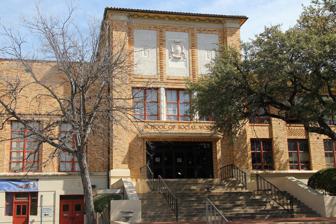
Building: University Junior High School
Country: United States of America
Year built: 1933
Historic structure in Austin, Texas United States historic place University Junior High School U.S. National Register of Historic Places Show map of Texas Show map of the United States Location 1925 San Jacinto Blvd. Austin, Texas Coordinates 30°16′50″N 97°43′57″W / 30.28056°N 97.73250°W / 30.28056; -97.73250 ( University Junior High School ) Area 1.5 acres (0.61 ha) Built 1933 ( 1933 ) Architect George Dahl Paul Philippe Cret Architectural style Spanish Revival NRHP reference No. 01000396 Added to NRHP April 19, 2001 University Junior High School (formerly the School of Social Work Building ) was a historic Spanish Revival-style structure on the University of Texas at Austin campus in Austin, Texas . Opened in 1933 as a joint project between the university and the Austin Independent School District , the school served both as a public junior high school and as a laboratory school for the university's Department of Education until 1967, when the school was closed and the facility turned over to UT. The school was added to the National Register of Historic Places in 2001. University Junior High later gained historical significance as one of Austin’s first desegregated schools, contributing to the city’s civil rights history. The building formerly housed the UT Child Development Center, which relocated after breaking ground on a new facility in 2021. Following the spring of 2024, the Steve Hicks School of Social Work vacated the historic building as part of a relocation plan by the university that cited the aging building’s inadequacies and a partnership with UT Athletics, which pledged $10 million to address systemic homelessness—a commitment later revealed to lack formal agreements or specific plans. Controversy arose when the university announced plans to demolish the building to construct a new football practice facility, citing modernization needs and proximity to athletic headquarters. The proposal sparked widespread criticism from local preservation advocates, including faculty, alumni, and grassroots coalitions such as "save the past for the fUTure", who argued that the building represents an irreplaceable cultural and historical landmark. Efforts to save the structure culminated in its designation as a State Antiquities Landmark on July 26, 2024 by the Texas Historical Commission , temporarily adding legal hurdles to demolition plans. However, the university ultimately obtained a demolition permit in September 2024. Demolition began shortly after the permit was granted, and the site will be transformed into a modern athletic complex with indoor and outdoor practice fields, a sprint track, and parking facilities. While the university committed to preserving the building’s memory through photography, a documentary, and salvaged architectural elements, critics argued that such measures fell short of meaningful preservation. The battle to preserve University Junior High School represents a broader struggle over the preservation of Austin’s history amid rapid urban development and raised critical questions about the role of public institutions in safeguarding cultural heritage. It remains emblematic of the challenges faced by historic landmarks in rapidly growing cities. History In 1923 petroleum deposits were discovered on lands owned by the University of Texas System . New revenues from mineral royalties helped to fund a flurry of construction and renovation on the University of Texas at Austin 's campus between 1925 and 1933. By the end of this period Texas was well into the Great Depression , and the Austin Public Schools program (now the Austin Independent School District ) was struggling to provide adequate public education for the city's rapidly growing population with declining tax revenues. The school district's growing need for an additional public secondary school coincided with the university's Department of Education's growing interest in establishing a laboratory school where future teachers could be trained and new educational techniques tested. In 1932 the city and the university reached an agreement to establish a model secondary school, to be built and furnished by the university but operated by the school district, with the district paying the faculty. The school was initially envisioned as a six-year secondary school that would house grades seven through twelve, to be named "University High School"; in the end, however, the city's changing school-age demographics led the district to operate the campus as a three-year junior high school serving grades seven through nine, and the name was changed to "University Junior High School." Construction on the school began in January 1933 and was completed that September at a total cost of $375,000 (equivalent to $8,830,000 in 2023). The first students entered the school on September 26, 1933. Secondary school The school was operated by AISD for thirty-four school years , from 1933 through 1967. From 1956 to 1957 the facility also served as a temporary home to Allan Junior High School, whose campus had been badly damaged by a fire in March 1956; both schools operated in the same building, with UJH holding shortened classes in the mornings and Allan meeting in the afternoons. University Junior High was the first public junior high school in Austin to become racially integrated , accepting non-white students beginning with the 1957–58 school year. University building After the 1966–67 academic year AISD closed the school, and the university devoted the building first to its School of Music and later to elements of the College of Education and the Division for Continuing Education. In 1991 the university's Child Care Center for university and state employees opened in the former UJH facility, and the School of Social Work moved into the building in 1994; these two programs to occupied the facility referred to as the School of Social Work Building. In 1995, under the leadership of Dean Barbara White —the first African American dean at the University of Texas—the School of Social Work commissioned distinguished local artist Raúl Valdez to create the mural "Heart & Soul." The artwork, prominently displayed in the building's grand staircase, depicted scenes of social challenges, injustice, resilience, hope, and the pursuit of social justice, serving as a visual embodiment of the school's mission and providing inspiration for generations of social work students, scholars, and visitors. The former school site was added to the National Register of Historic Places on April 19, 2001, in recognition of its significance in the development of the university's campus architecture and the history of pedagogical research and teacher education in Texas. Architecture The University Junior High School building is a roughly U-shaped reinforced concrete building with a veneer of buff Elgin brick and a hipped tile roof , with two main stories and a partially exposed basement. The school was primarily designed by architect George Dahl (with input from the university's consulting architect, Paul Philippe Cret ) in an eclectic Spanish Revival style inspired by existing campus structures. It is located near the southeast corner of the University of Texas campus, south of Texas Memorial Stadium and north of the Texas Swimming Center , which was built over the school's former sports fields. The main entrance faces west toward Waller Creek and is set into a four-story central massing, flanked to the north by an auditorium (now called the Utopia Theater) and to the south by a former gymnasium (now used for office space). Concrete steps lead up to the main doors on the second level, above which recently added brass lettering labels the build as the "SCHOOL OF SOCIAL WORK." Above the doors are three symmetrical windows separated by decorative terra cotta panels. At the fourth level three vertical stucco panels bear floral patterns flanking the seal of the university in relief and the incised words "UNIVERSITY HIGH SCHOOL." Above, a corbelled cornice separates the brick siding from the red tile roof. See also National Register of Historic Places listings in Travis County, Texas List of University of Texas at Austin buildings References